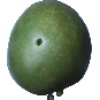
Label: Mango 1